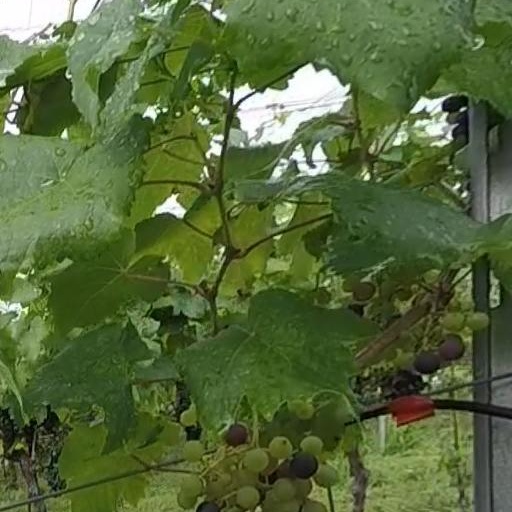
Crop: grape